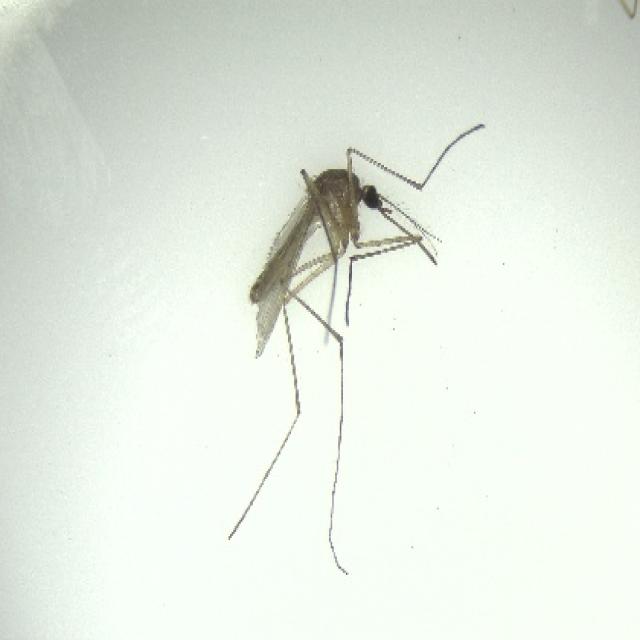
Species: culex_pipiens